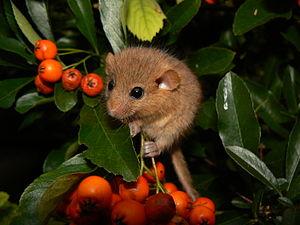
Muscardin (Muscardinus avellanarius) sur un Buisson ardent (Pyracantha coccinea)
Muscardinus est un genre de rongeurs sciuromorphes de la famille des Gliridae. Il ne comprend qu'une seule espèce actuelle : le Muscardin.
Le Muscardin est une espèce de micromammifères. Il est classé dans la famille des Gliridae. C'est un animal essentiellement nocturne qui hiberne durant près de 6 mois de l'automne au printemps. Son aire de répartition recouvre presque toute l'Europe, à l'exception des régions les plus nordiques et de la péninsule Ibérique.
Le parc naturel régional de la Montagne de Reims est un parc naturel régional français situé dans l'Ouest du département de la Marne, en région Grand Est, dans le quart Nord-Est de la France. Datant de 1976, il est le second parc naturel créé au sein de la région Champagne-Ardenne, après celui de la forêt d'Orient.